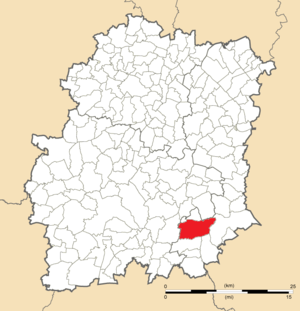
Carte de position de Maisse en Essonne (91)
Maisse est une commune française située à cinquante-deux kilomètres au sud de Paris dans le département de l'Essonne en région Île-de-France.